Syrmatium

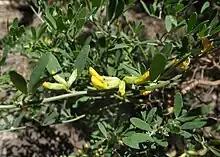
"Acmispon dendroideus" var. "veatchii", formerly "Syrmatium veatchii"

"Syrmatium" belonged to a group of species traditionally placed in the tribe Loteae of the subfamily Faboideae. The taxonomy of this group is complex, and its division into genera has varied considerably. Many species of "Syrmatium" were formerly placed in a broadly defined genus "Lotus". A molecular phylogenetic study in 2000 based on nuclear ribosomal ITS sequences confirmed the view that the "New World" (American) and "Old World" (African and Eurasian) species of "Lotus" did not belong in the same genus. "Syrmatium" was monophyletic.